Project Rover

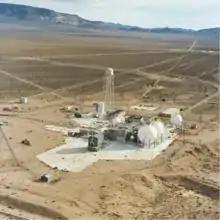
Test Cell C with its giant cryogenic storage dewars

When that ended, the workers had to come to grips with the difficulties of dealing with hydrogen, which could leak through microscopic holes too small to permit the passage of other fluids. On 7 November 1961, a minor accident caused a violent hydrogen release. The complex finally became operational in 1964. SNPO envisaged the construction of a 20,000 MW nuclear rocket engine, so construction supervisor, Keith Boyer had the Chicago Bridge & Iron Company construct two gigantic cryogenic storage dewars. An engine maintenance and disassembly building (E-MAD) was added. It was larger than a football field, with thick concrete walls and shield bays where engines could be assembled and disassembled. There was also an engine test stand (ETS-1); two more were planned.